They Knew What They Wanted (film)

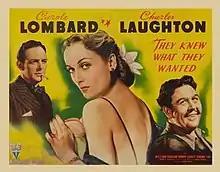
Original lobby card

They Knew What They Wanted is a 1940 film directed by Garson Kanin, written by Robert Ardrey, and starring Carole Lombard, Charles Laughton and William Gargan. It is based on the 1924 Pulitzer Prize winning play "They Knew What They Wanted" by Sidney Howard. For his performance Gargan was nominated for the Academy Award for Best Supporting Actor. Karl Malden made his film debut.